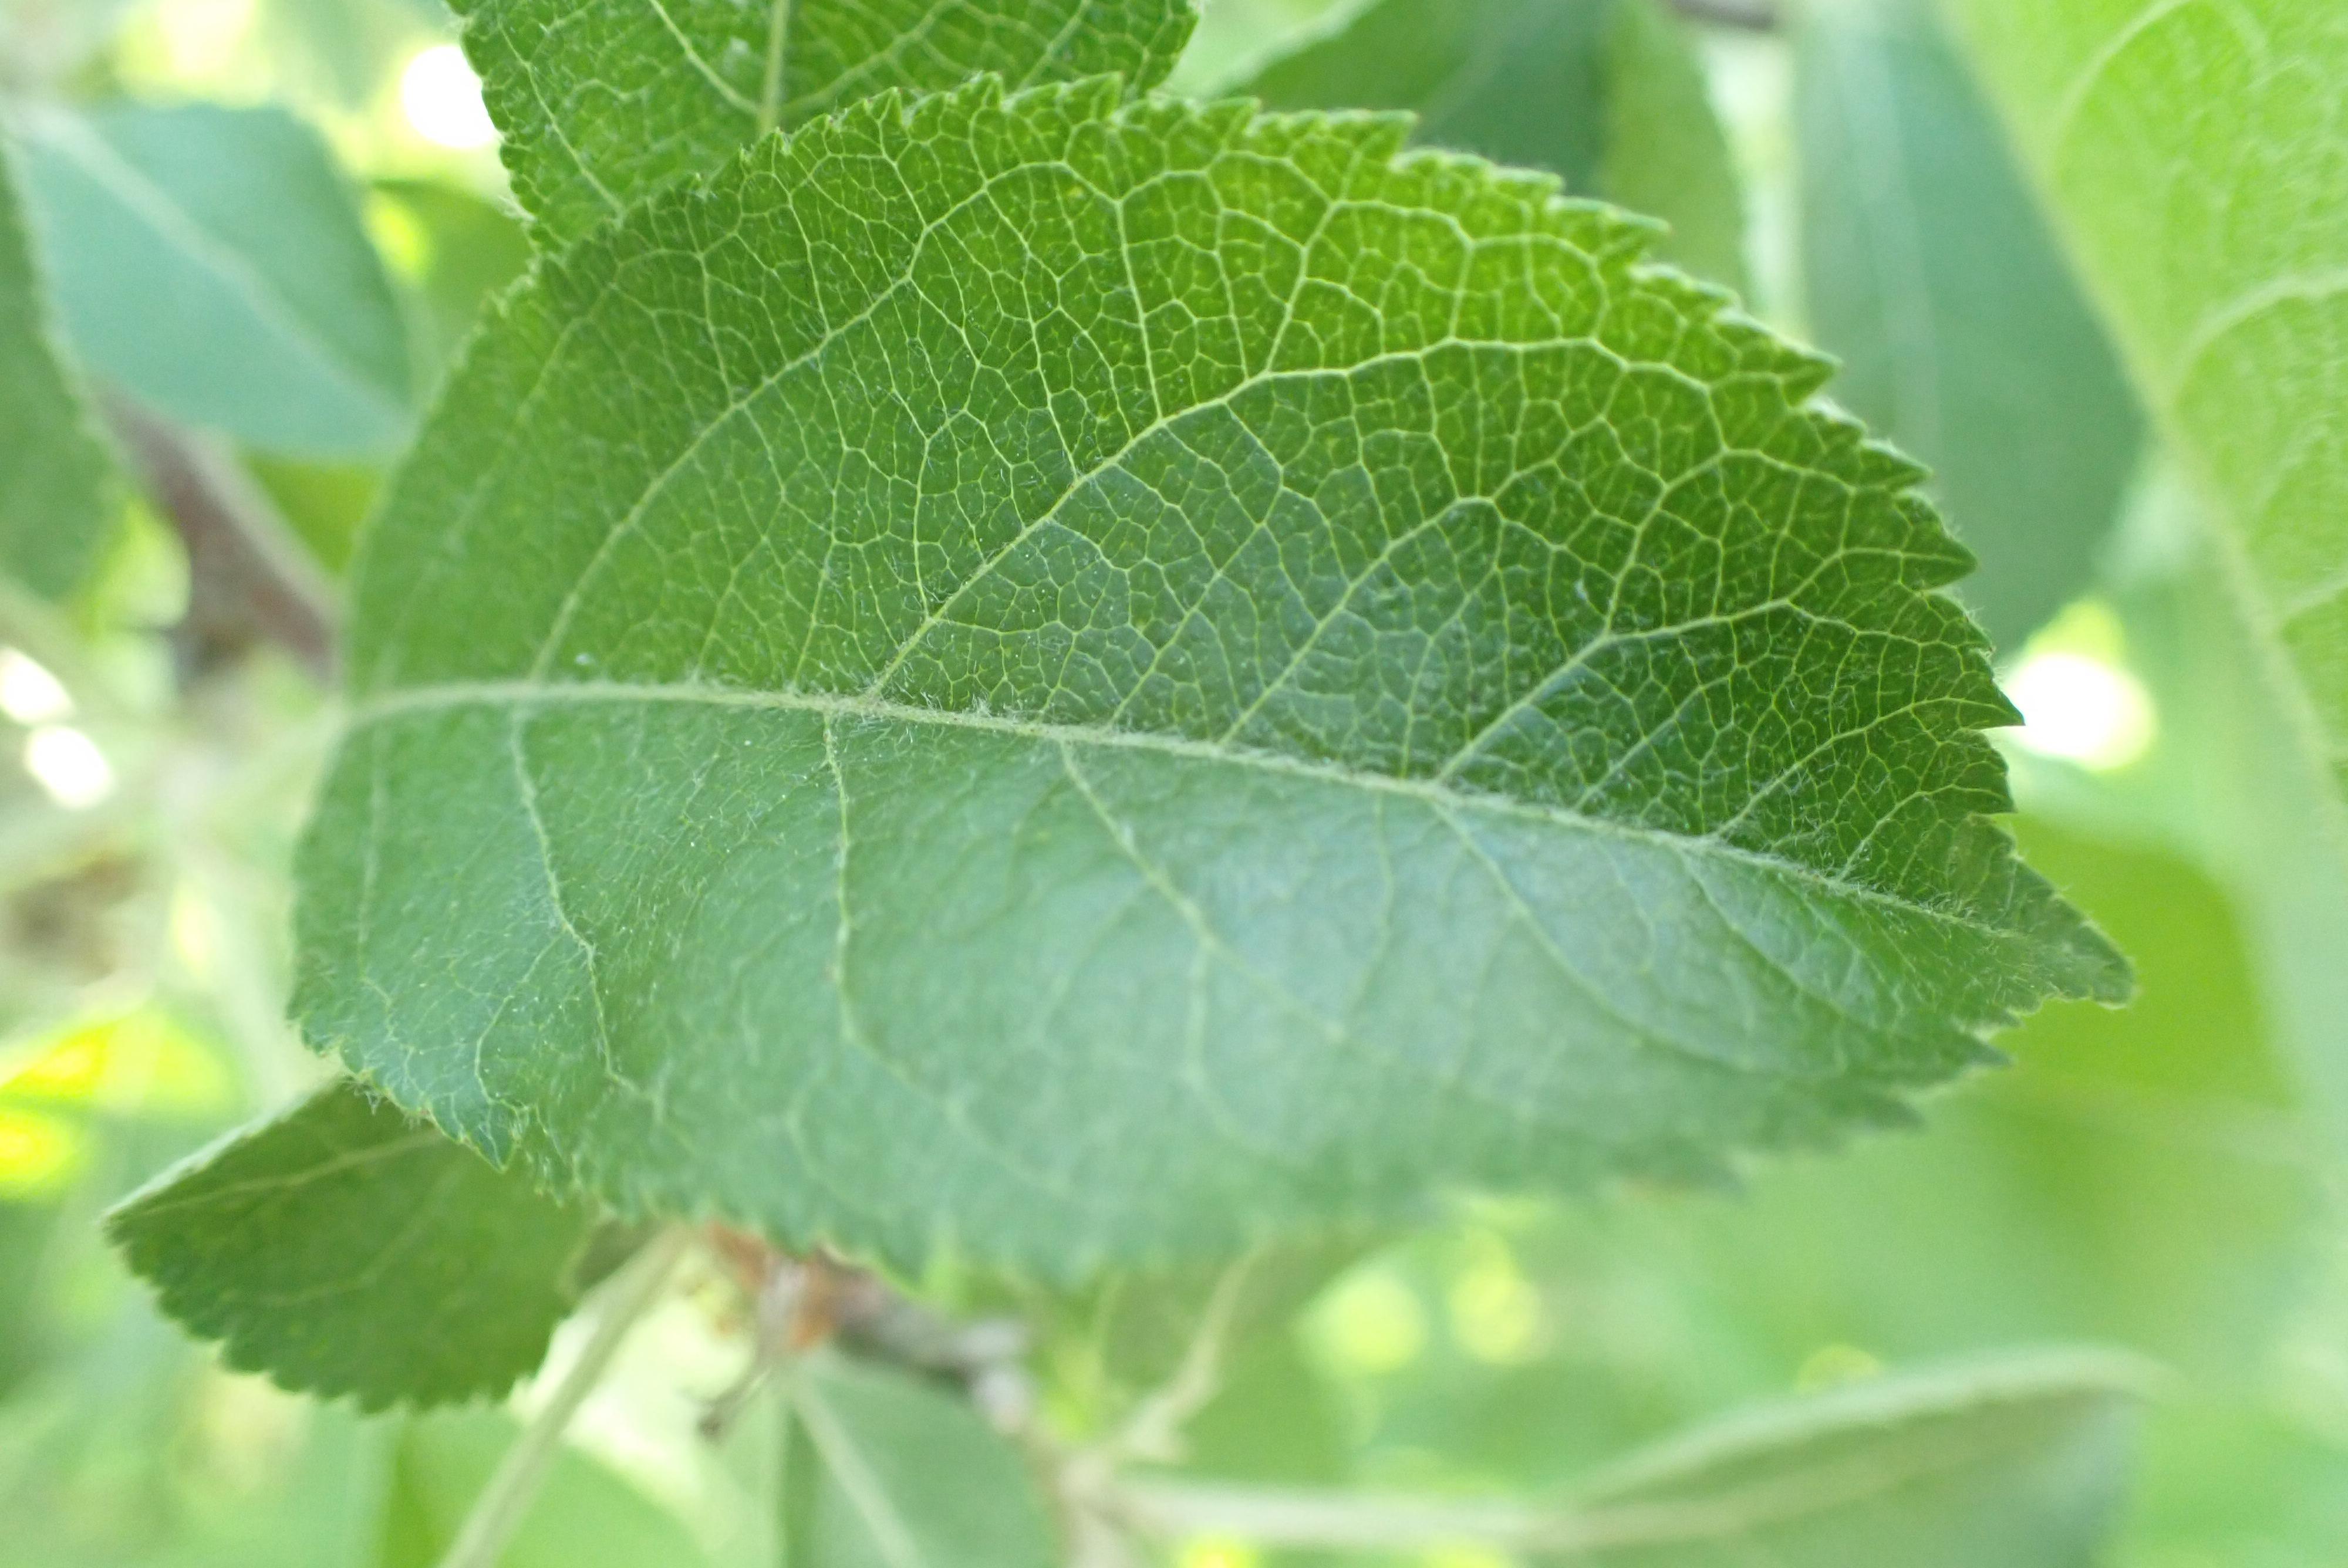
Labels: healthy